Alland

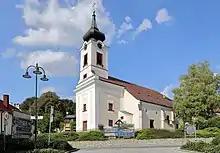
Sts George and Margareta parish church

In 1002 King Henry II of Germany enfeoffed large estates around Alland (derived from "Adel", aristocratic land) up to the Triesting River to the Babenberg margrave Henry I of Austria. The Sts George and Margareta parish church was first mentioned in 1123. In 1133 Margrave Leopold III founded nearby Heiligenkreuz Abbey.